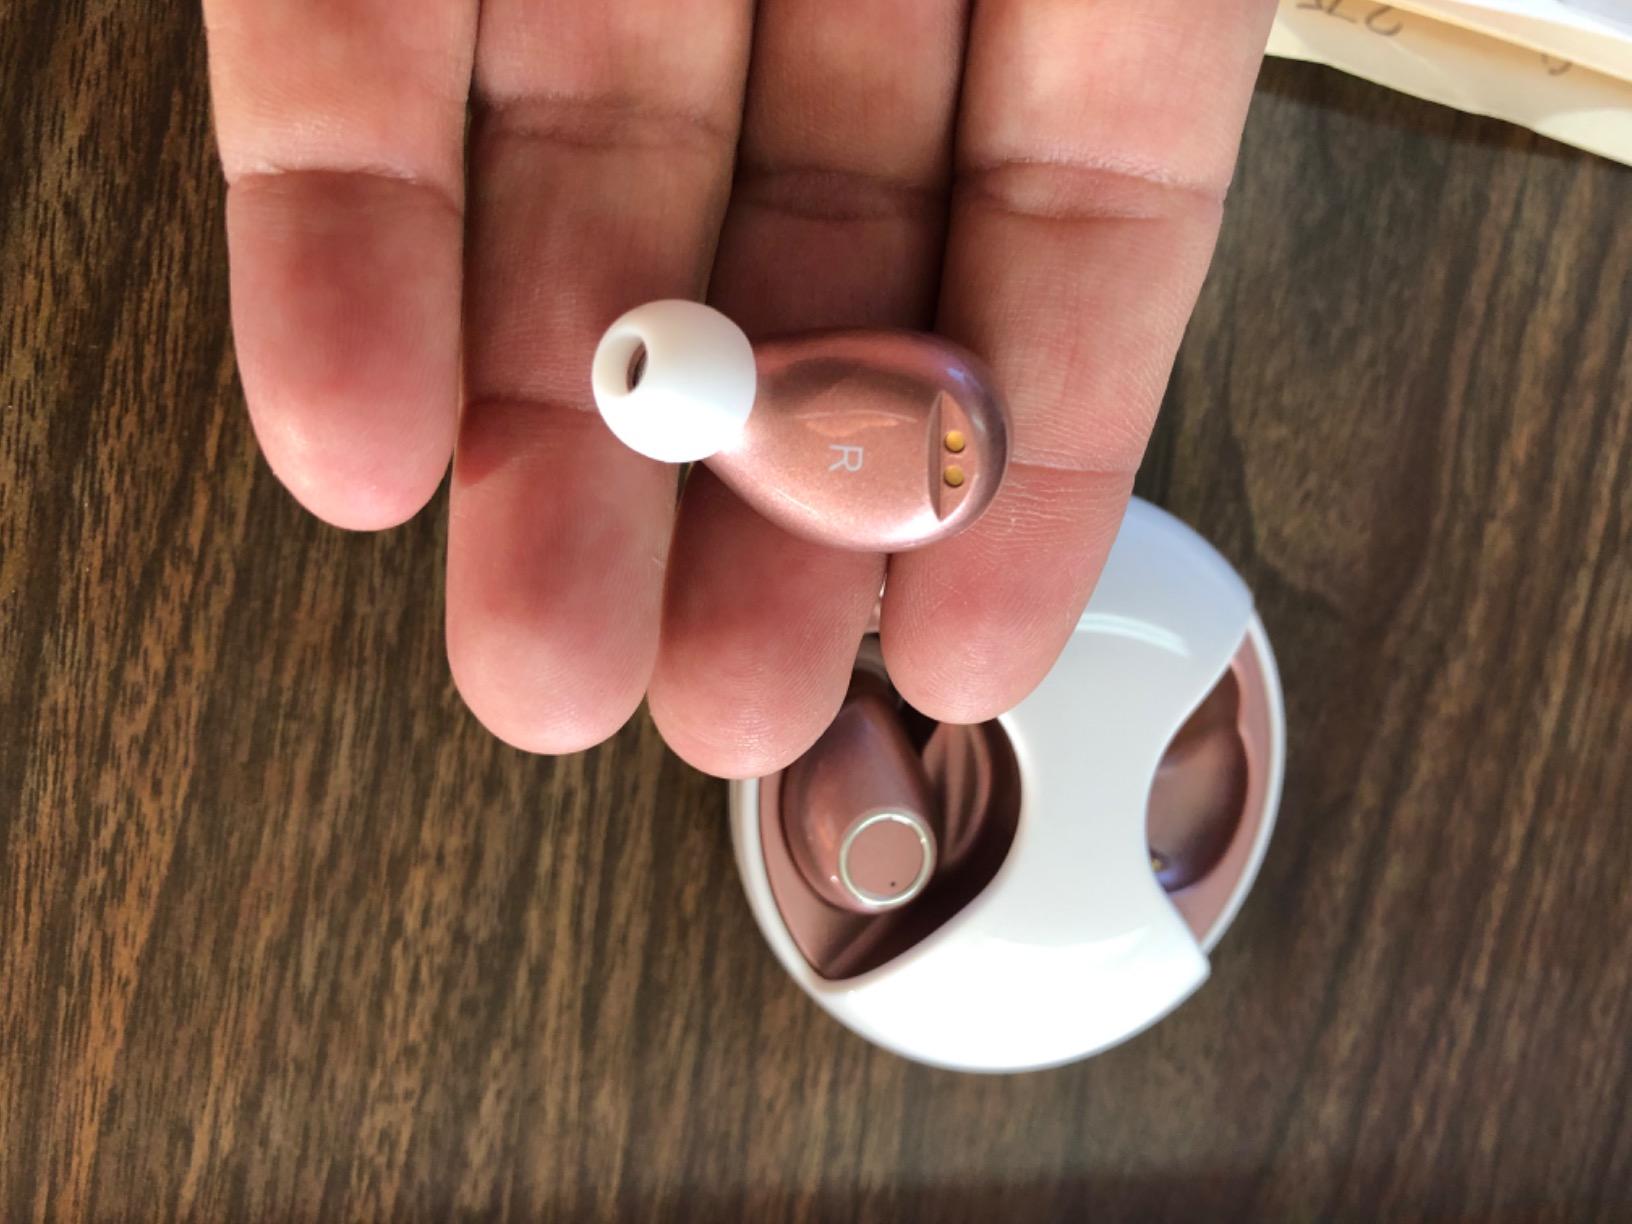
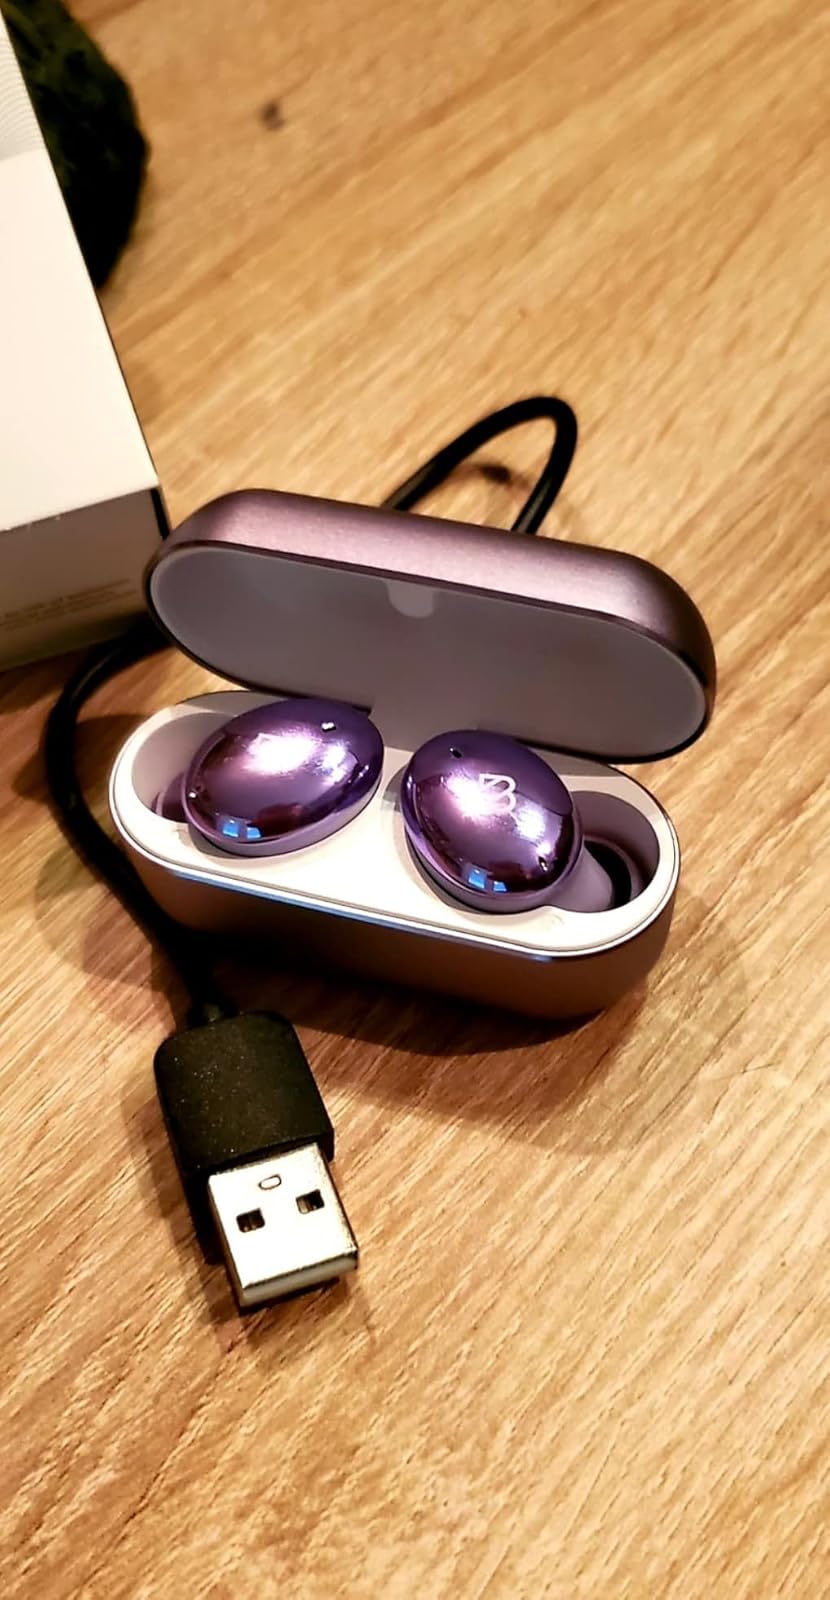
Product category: earbuds
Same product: no